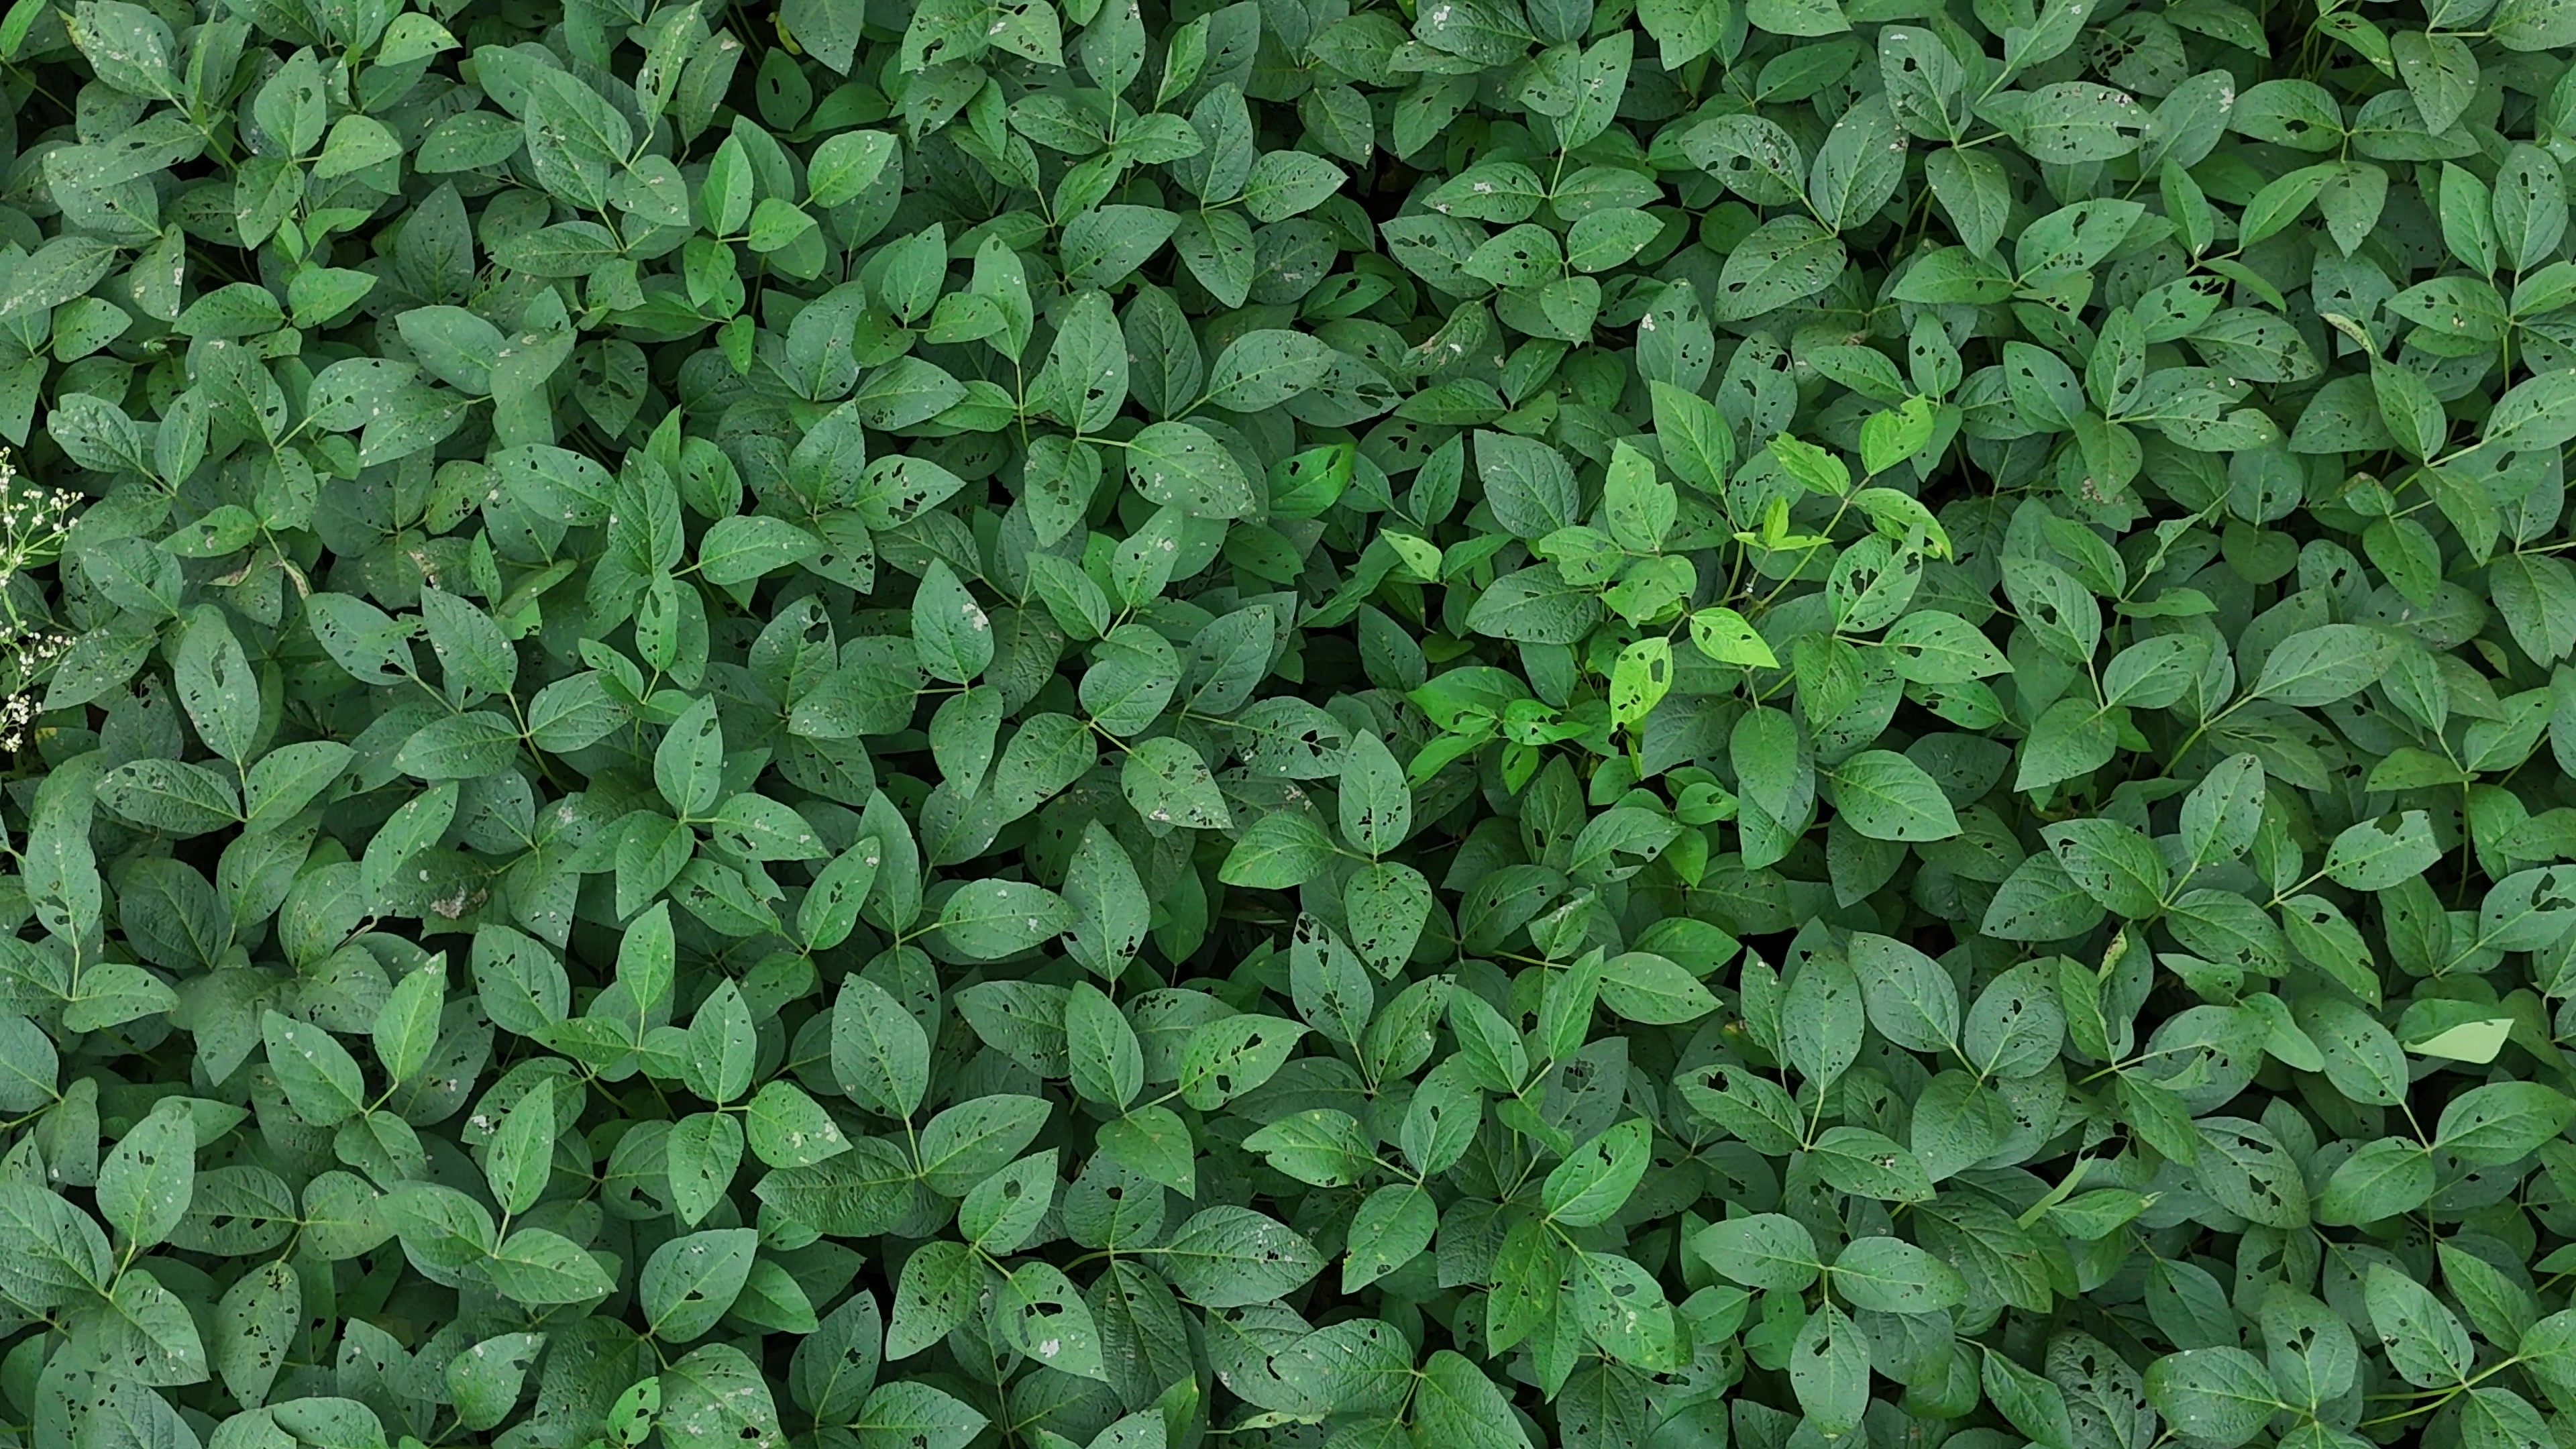
Label: Semilooper_Pest